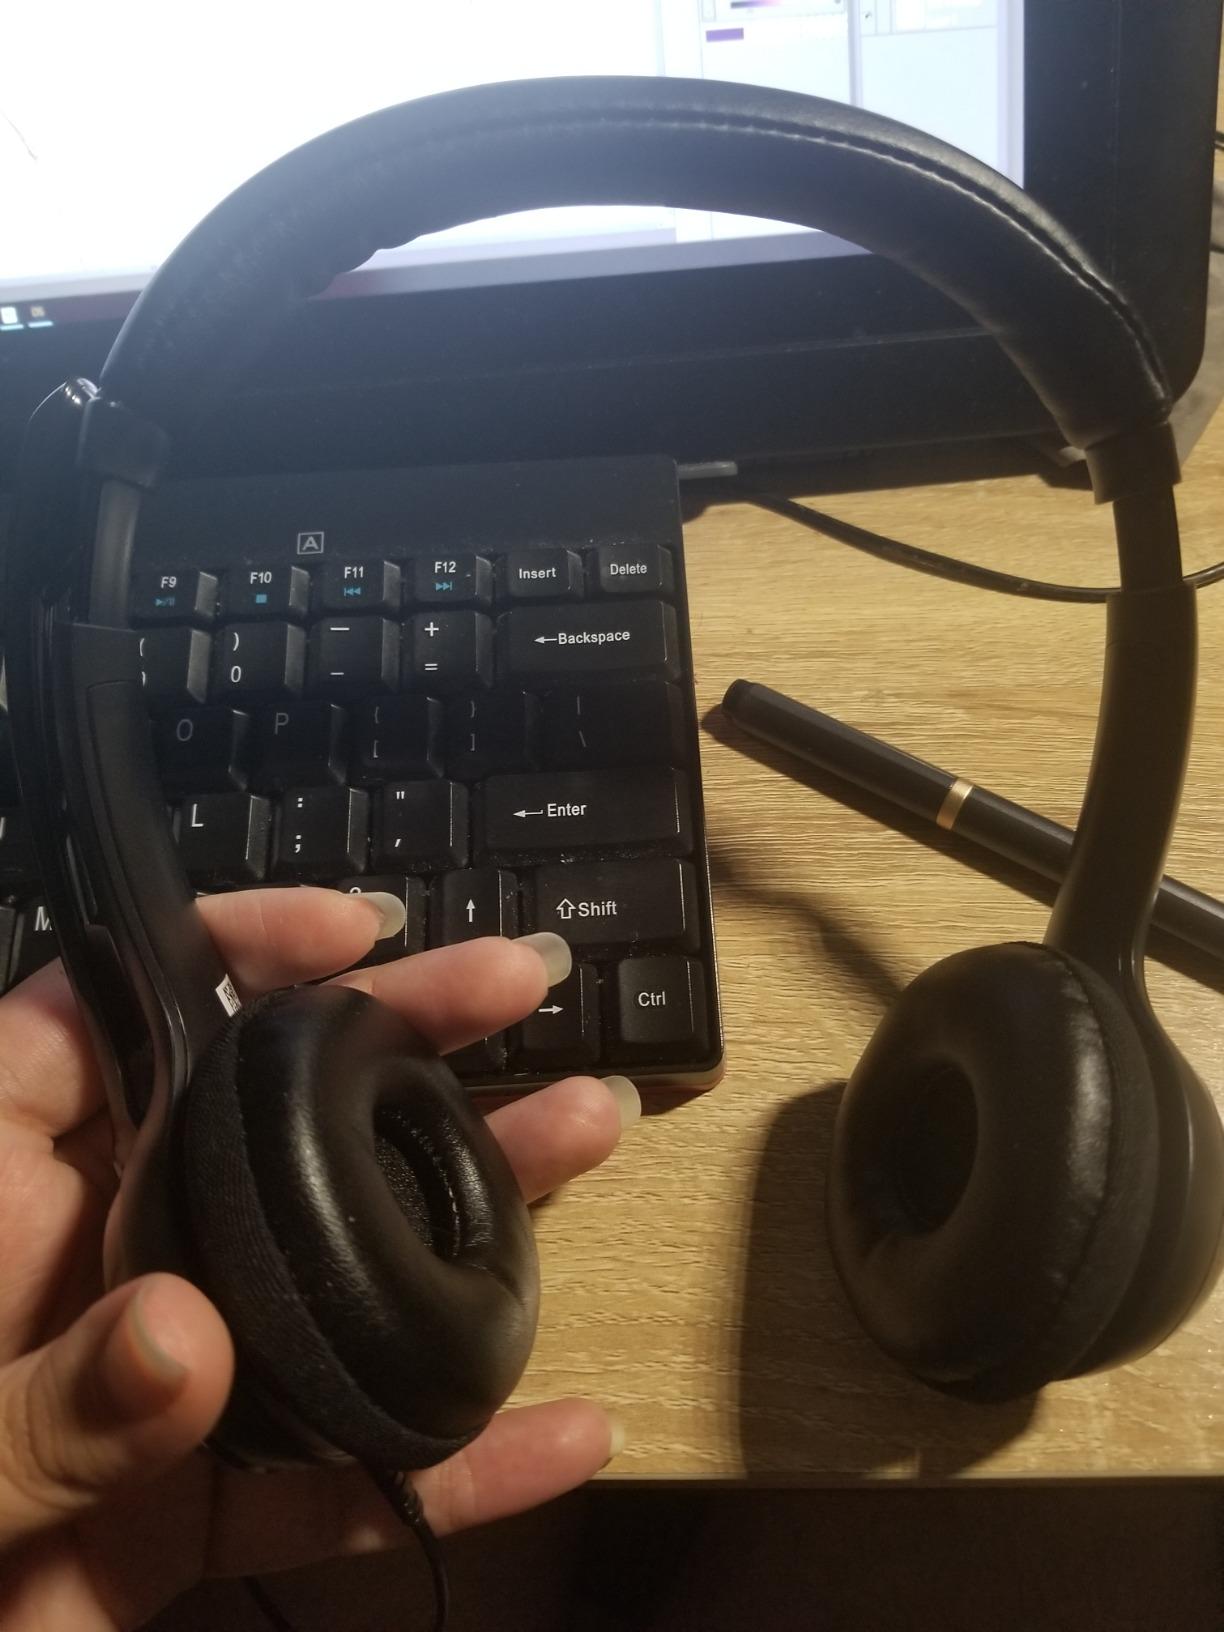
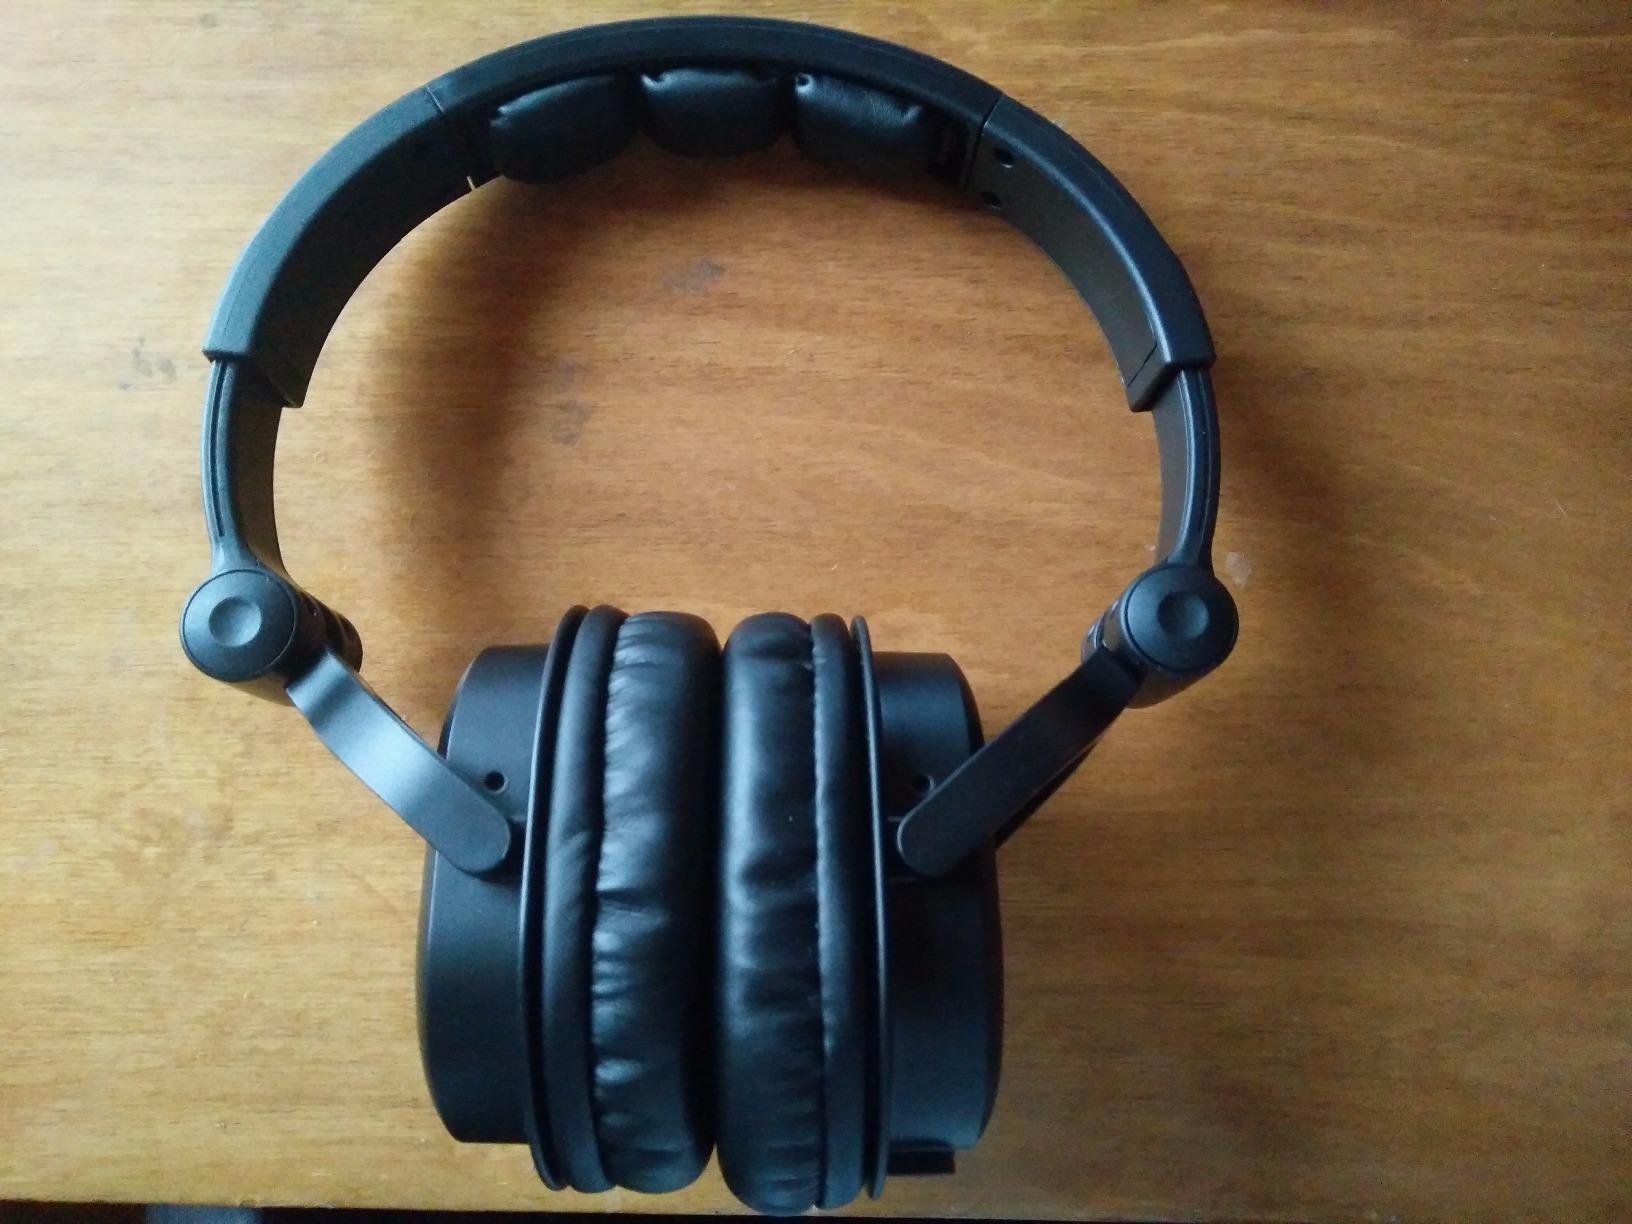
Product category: headphones
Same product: no